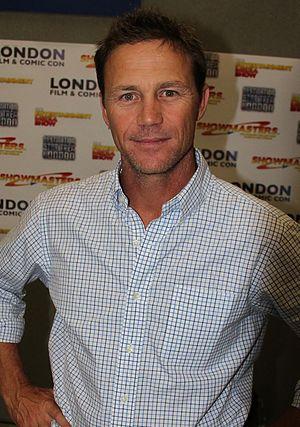
Brian Krause est un acteur, producteur, scénariste et réalisateur américain.
Leo Wyatt est un personnage de fiction issu de la série télévisée Charmed.
Charmed est une série télévisée américaine en 178 épisodes de 42 minutes environ créée par Constance M. Burge, produite par Aaron Spelling, et diffusée du 7 octobre 1998 au 21 mai 2006 sur The WB et sur CTV au Canada.